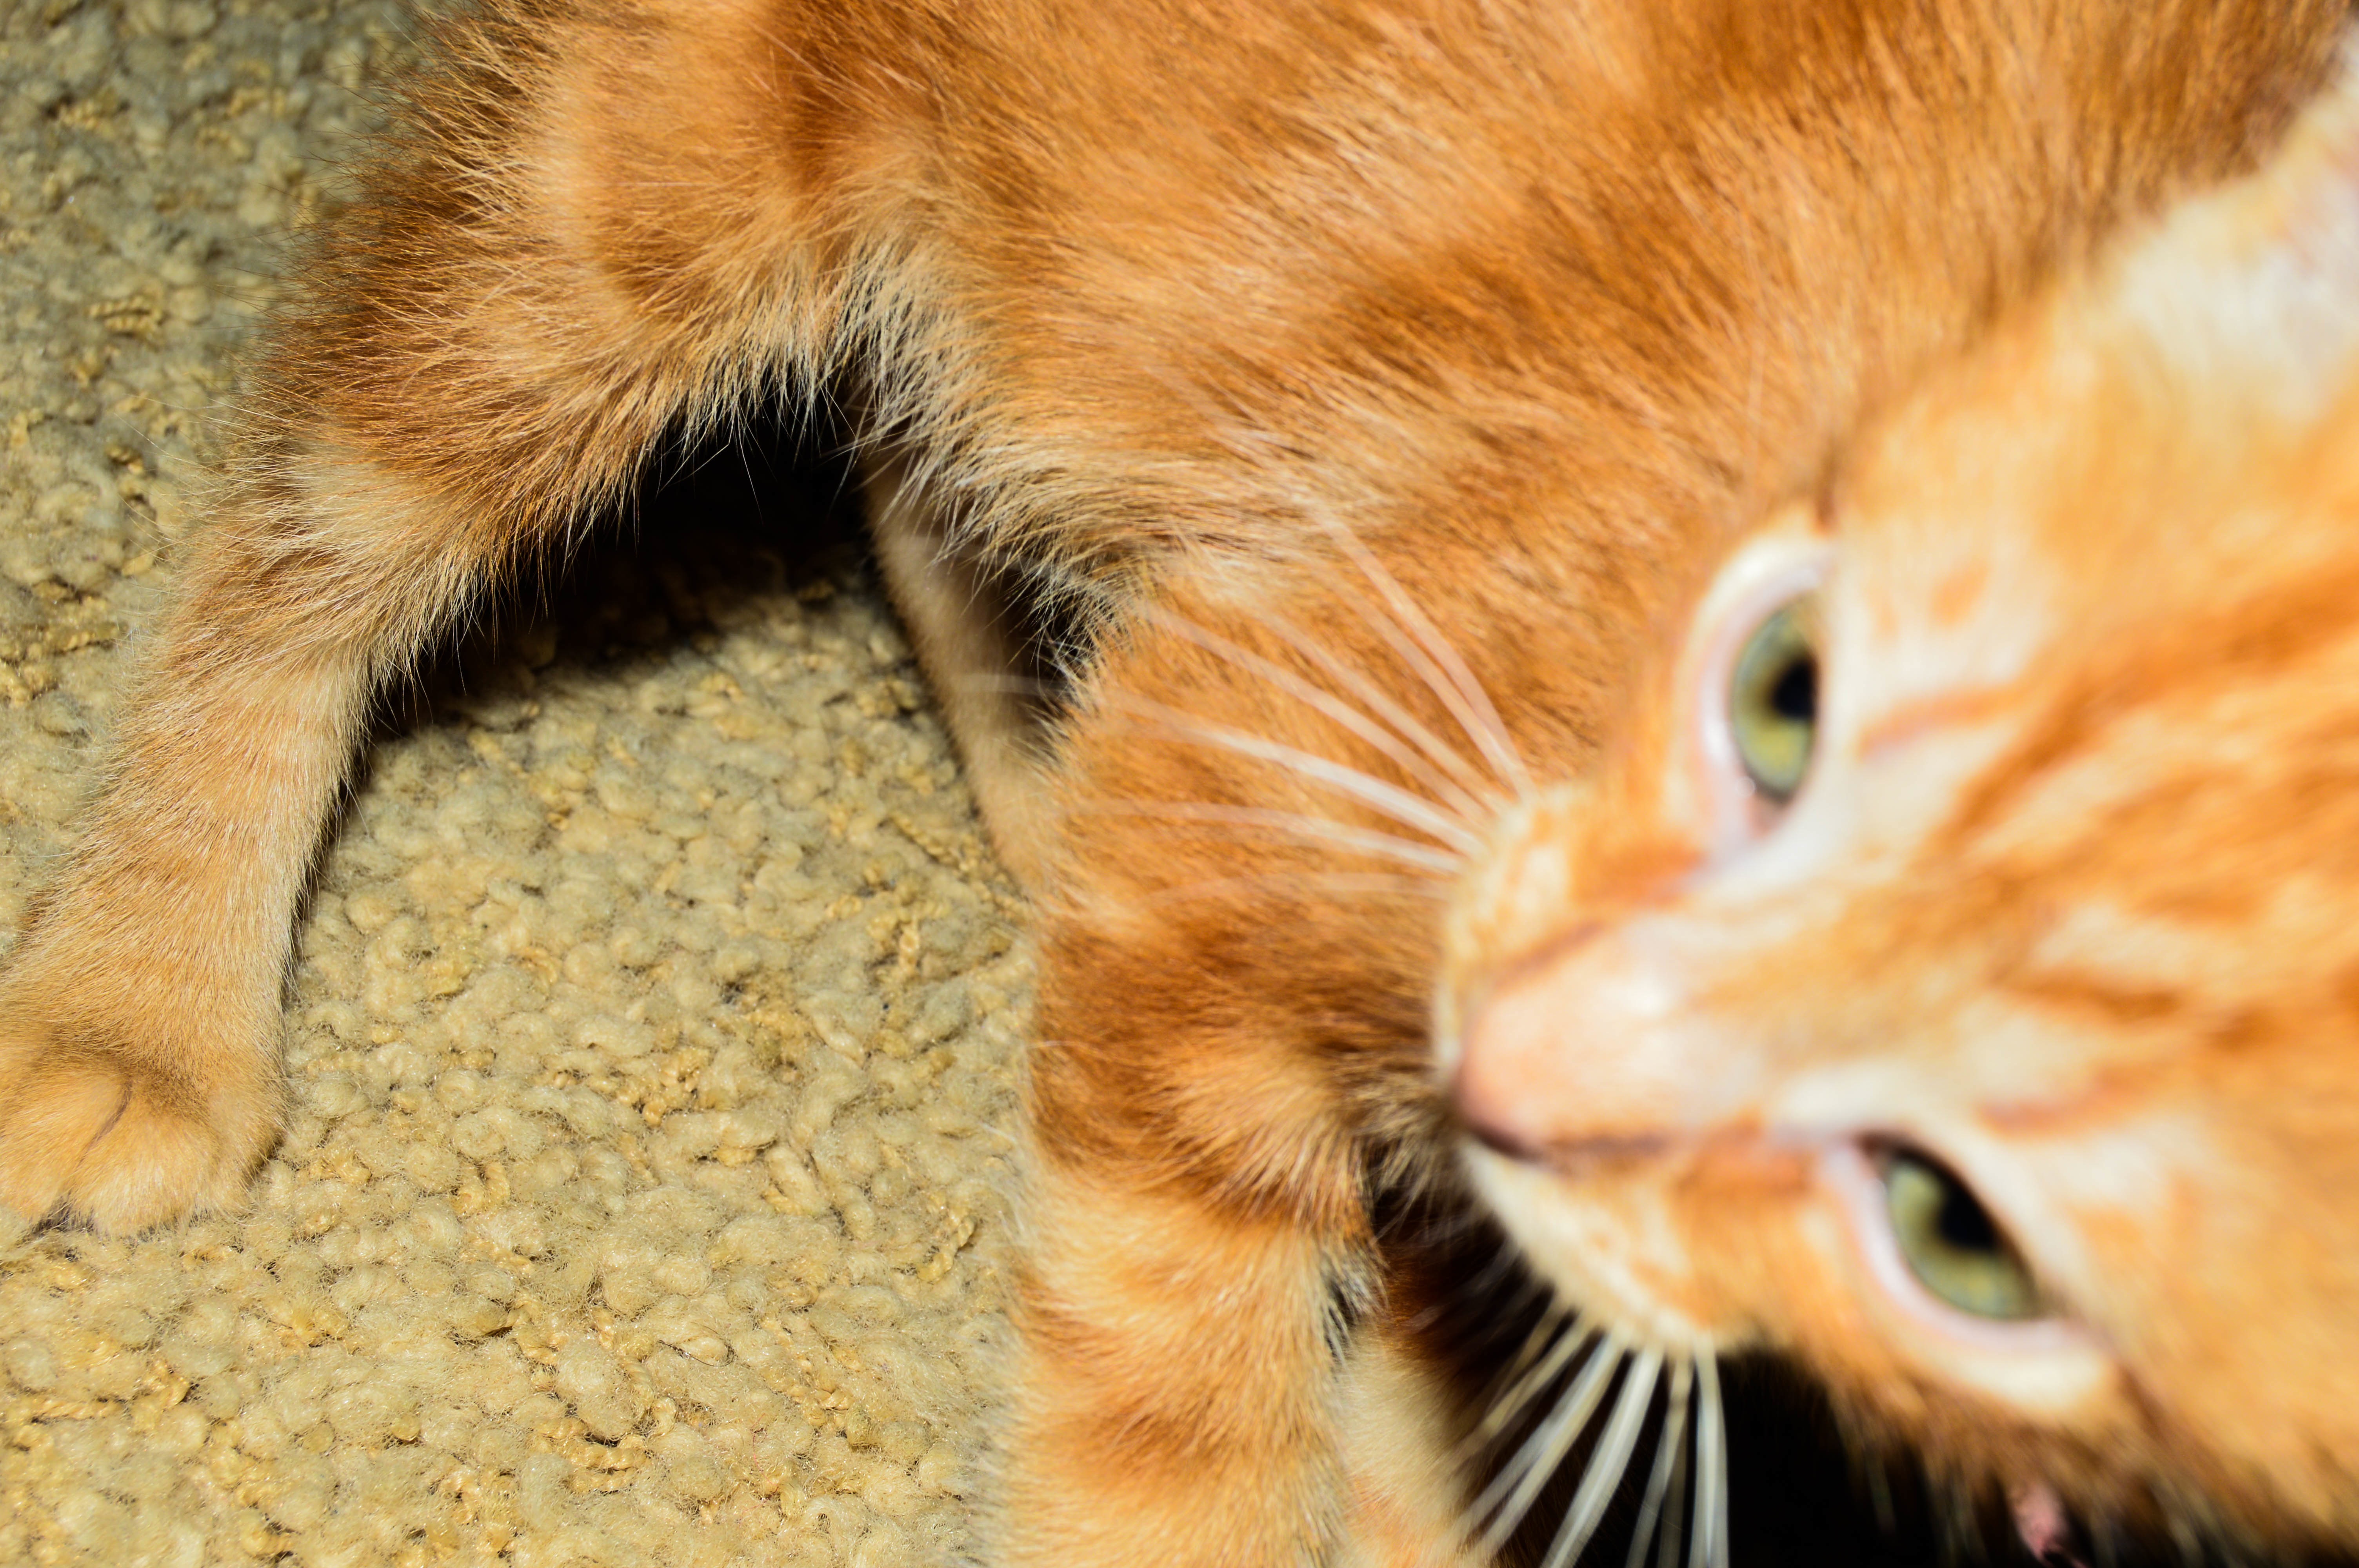
cat, mammal, fauna, close up, nose, whiskers, snout, vertebrate, tabby cat, bengal, small to medium sized cats, cat like mammal